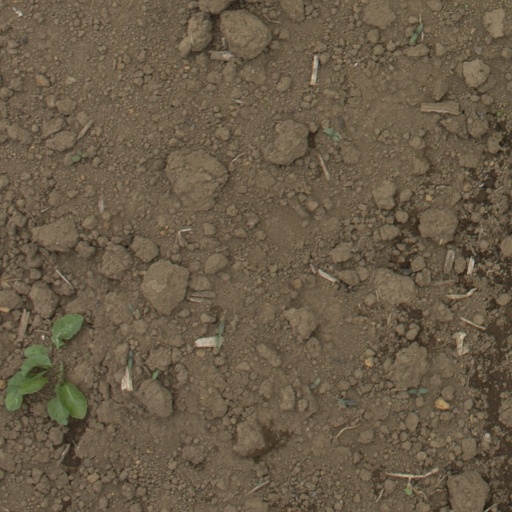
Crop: Jerusalem artichoke